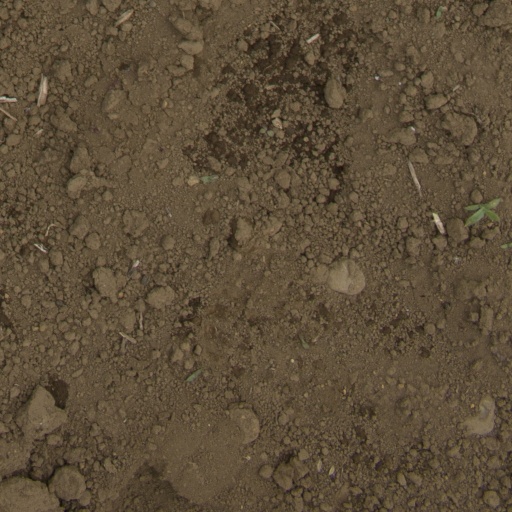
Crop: Jerusalem artichoke